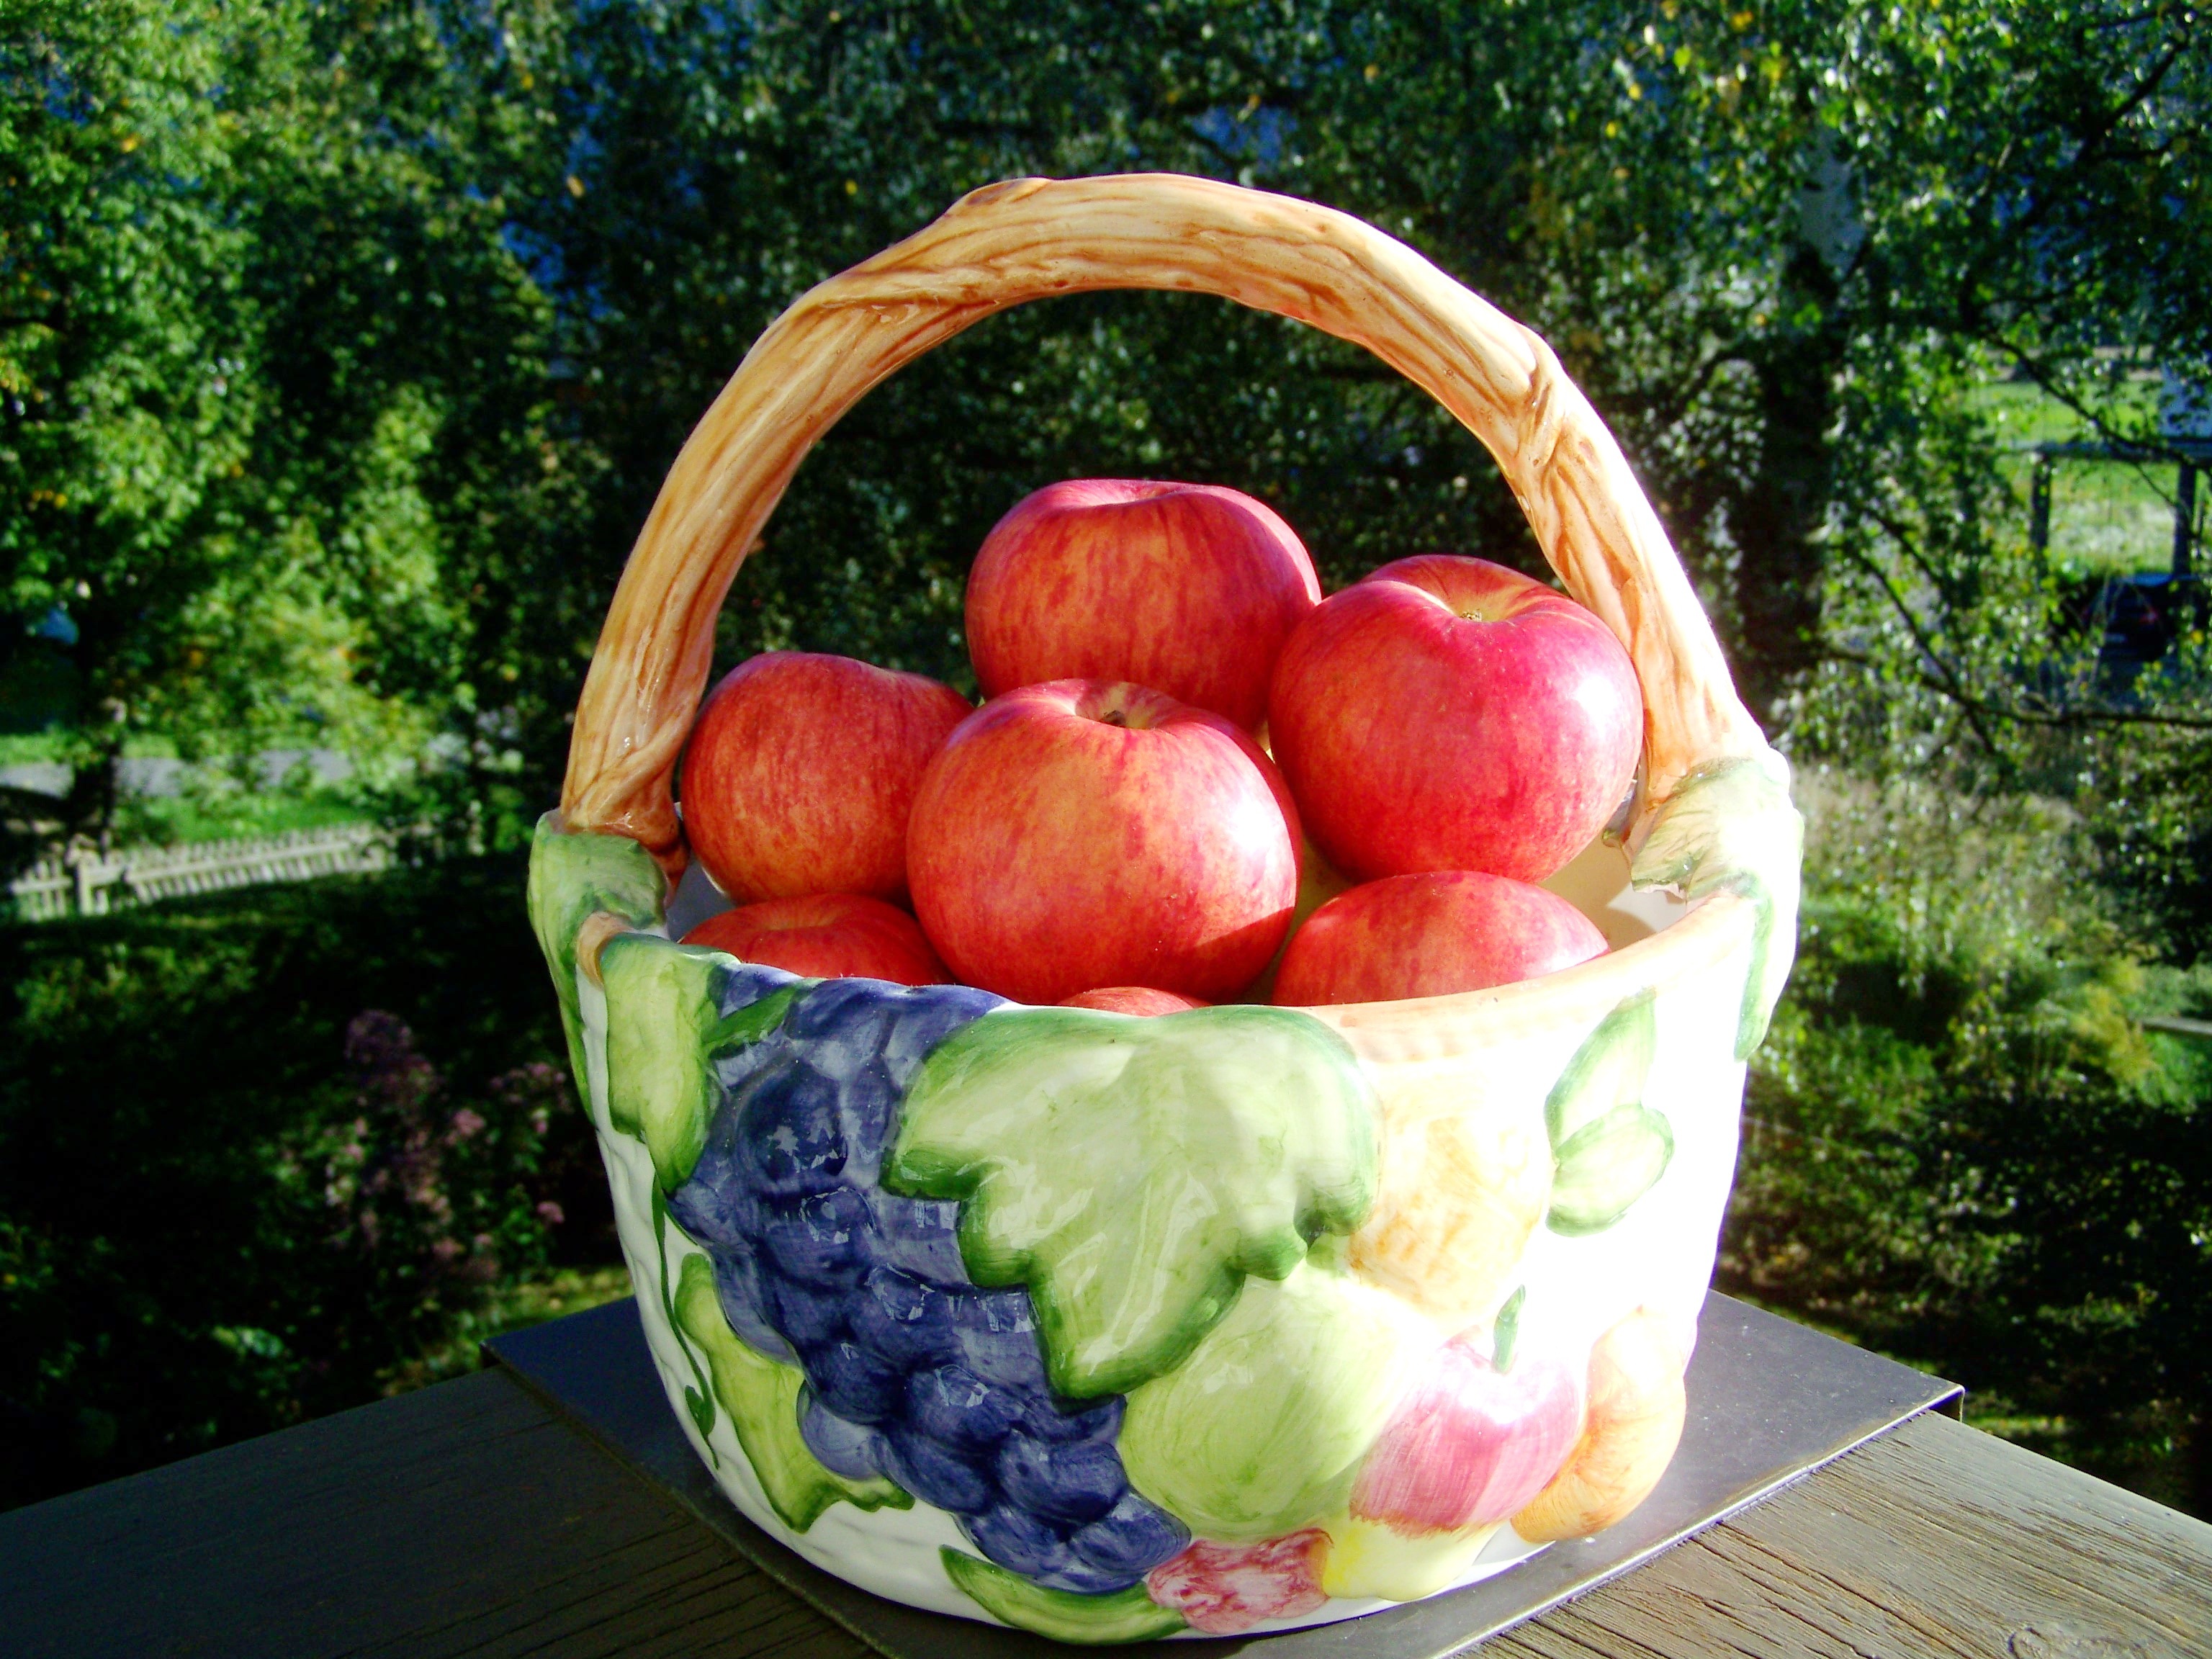
apple, plant, fruit, flower, food, produce, vegetable, garden, eco, red apple, fruits, products, fruit basket, bio, flowering plant, ripe fruit, land plant